Transcend Information

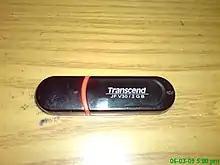
Transcend JF V30 2GB flash drive

Transcend Information, Inc. is a Taiwanese company headquartered in Taipei, Taiwan that manufactures and distributes memory products. Transcend deals in over 2,000 products including memory modules, flash memory cards, USB flash drives, portable hard drives, multimedia products, solid-state drives, dashcams, body cameras, personal cloud storage, card readers and accessories.